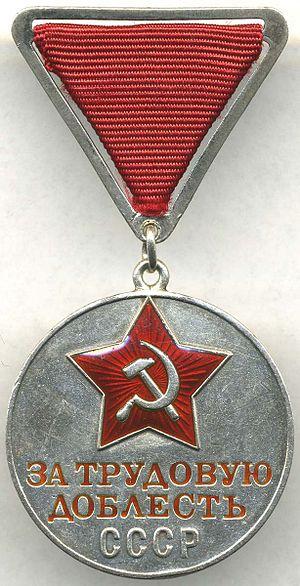
Les décorations dans cette liste sont des décorations de l'ex-Union Soviétique décernées pour reconnaître des réalisations militaires et civiles. Certaines de ces récompenses ont été abolies suite à la dissolution de l'Union soviétique, alors que d'autres sont conservées par la Fédération de Russie à partir de 1991 et furent simplement retravaillées afin d'abroger les signes communistes.